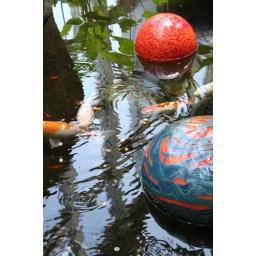
Koi (I think) swimming among Chihuly glass orbs in the butterfly exhibit.